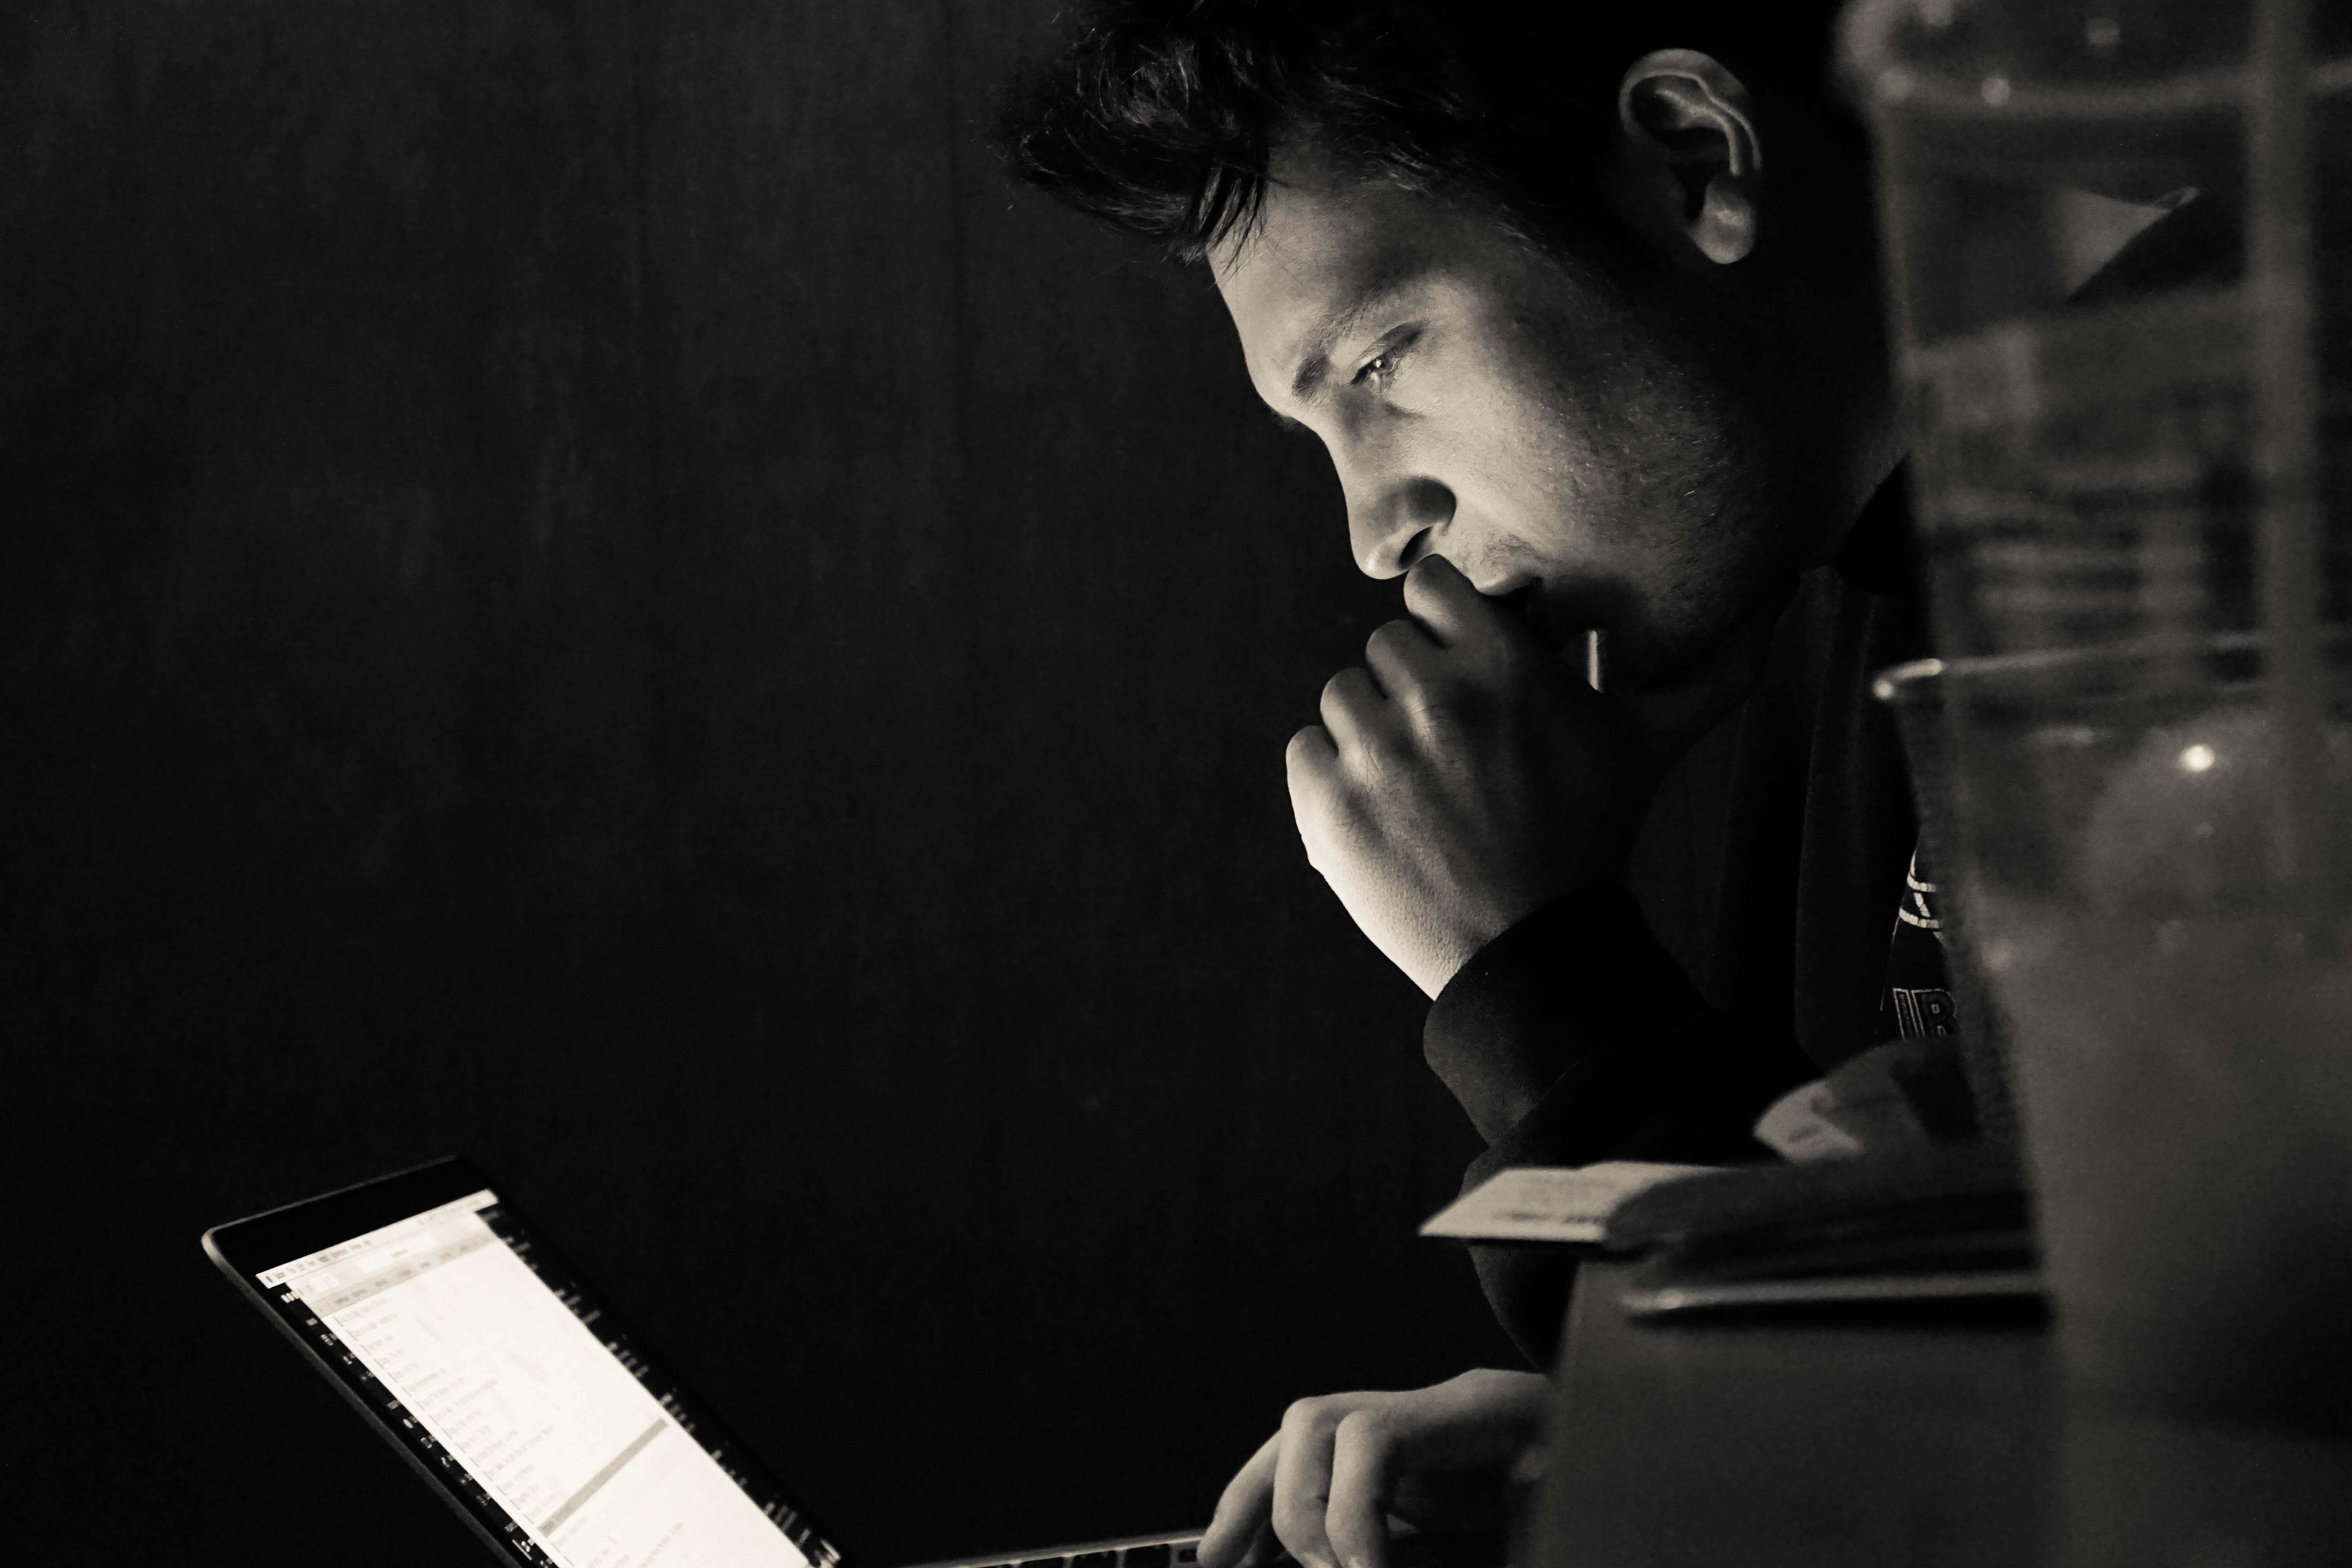
black and white, white, photography, portrait, darkness, black, monochrome, singing, photograph, pianist, monochrome photography, film noir